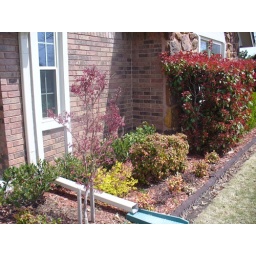
My new rose bush is in the corner where the wall juts out.